William Gowans

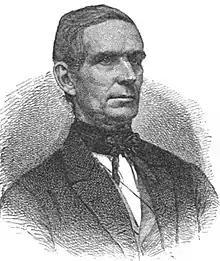
Gowans as depicted in March 1895 edition of The Bookman

William Gowans (March 29, 1803 - November 27, 1870) was a prominent antiquarian bookseller in New York City. In 1821, he emigrated to the USA with his family. Around 1837, he stayed as a boarder in the house where Edgar Allan Poe also lived.